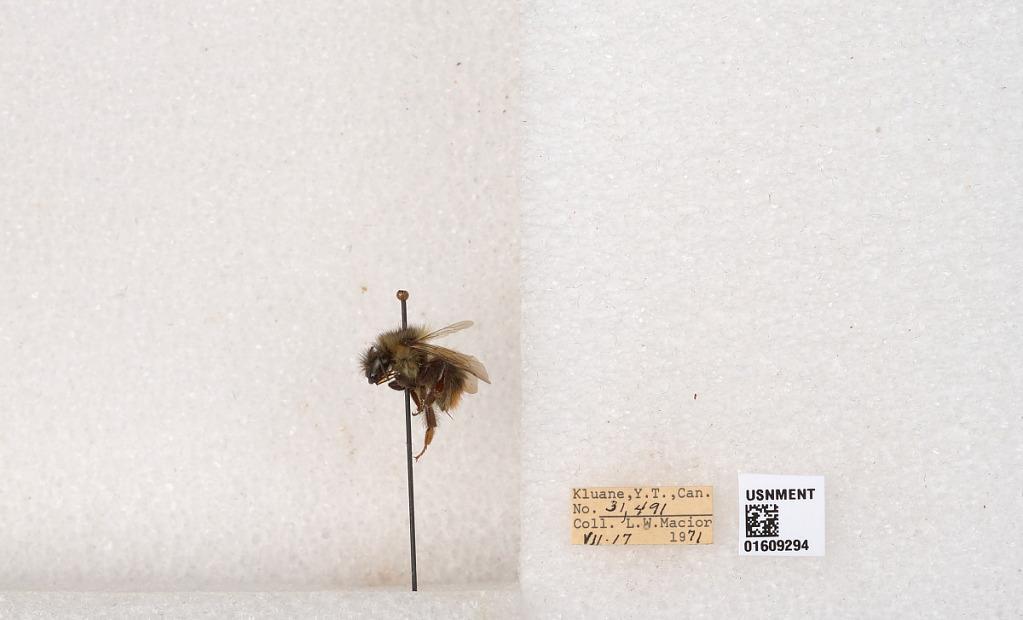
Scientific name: Bombus (Pyrobombus) sylvicola Kirby
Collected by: L. Macior
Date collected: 1971-7-17
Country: Canada
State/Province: Yukon
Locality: Kluane
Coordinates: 61.2281, -138.722